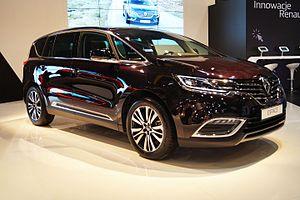
Le président de la République française est le chef de l'État en France, exerçant les plus hautes fonctions du pouvoir exécutif de la République.